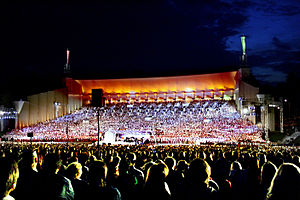
Lettisk Sang- og Dansefestival
24. Lettisk Sang- og 14. Dansefestival afholdt i 2008
Lettisk Sang- og Dansefestival er en traditionel lettisk kulturbegivenhed. Festivalen er en del af den lettiske nationale identitet og afholdes normalt hvert femte år i Riga. Festivalen involverer normalt omkring 30.000 deltagere, herunder kor, dansegrupper, blæseorkestre, folkemusikgrupper, etnografiske ensembler, folkemusikensembler, landlige kapeller, kokleensembler, atelierer for anvendt og finere kunst, vokalensembler, amatører og udenlandske foreninger. Lettiske Sang- og Dansefestival er ikke kun optræden, men også en konkurrence, hvor vindere udvælges. Den vigtigste rolle under festivalen indtager kor og dansegrupper. I den mellemliggende tid, fra den ene festival til den næste finder sted, forberedes repertoire og opstillinger, som angiver den næste festivals deltagere. Sædvanligvis finder festivalens optog sted om morgenen på sang- og dansefestivalens sidste dag, hvor alle festivalens deltagere deltager, mens gallakoncerten finder sted samme aften på Mežapark friluftsscene.